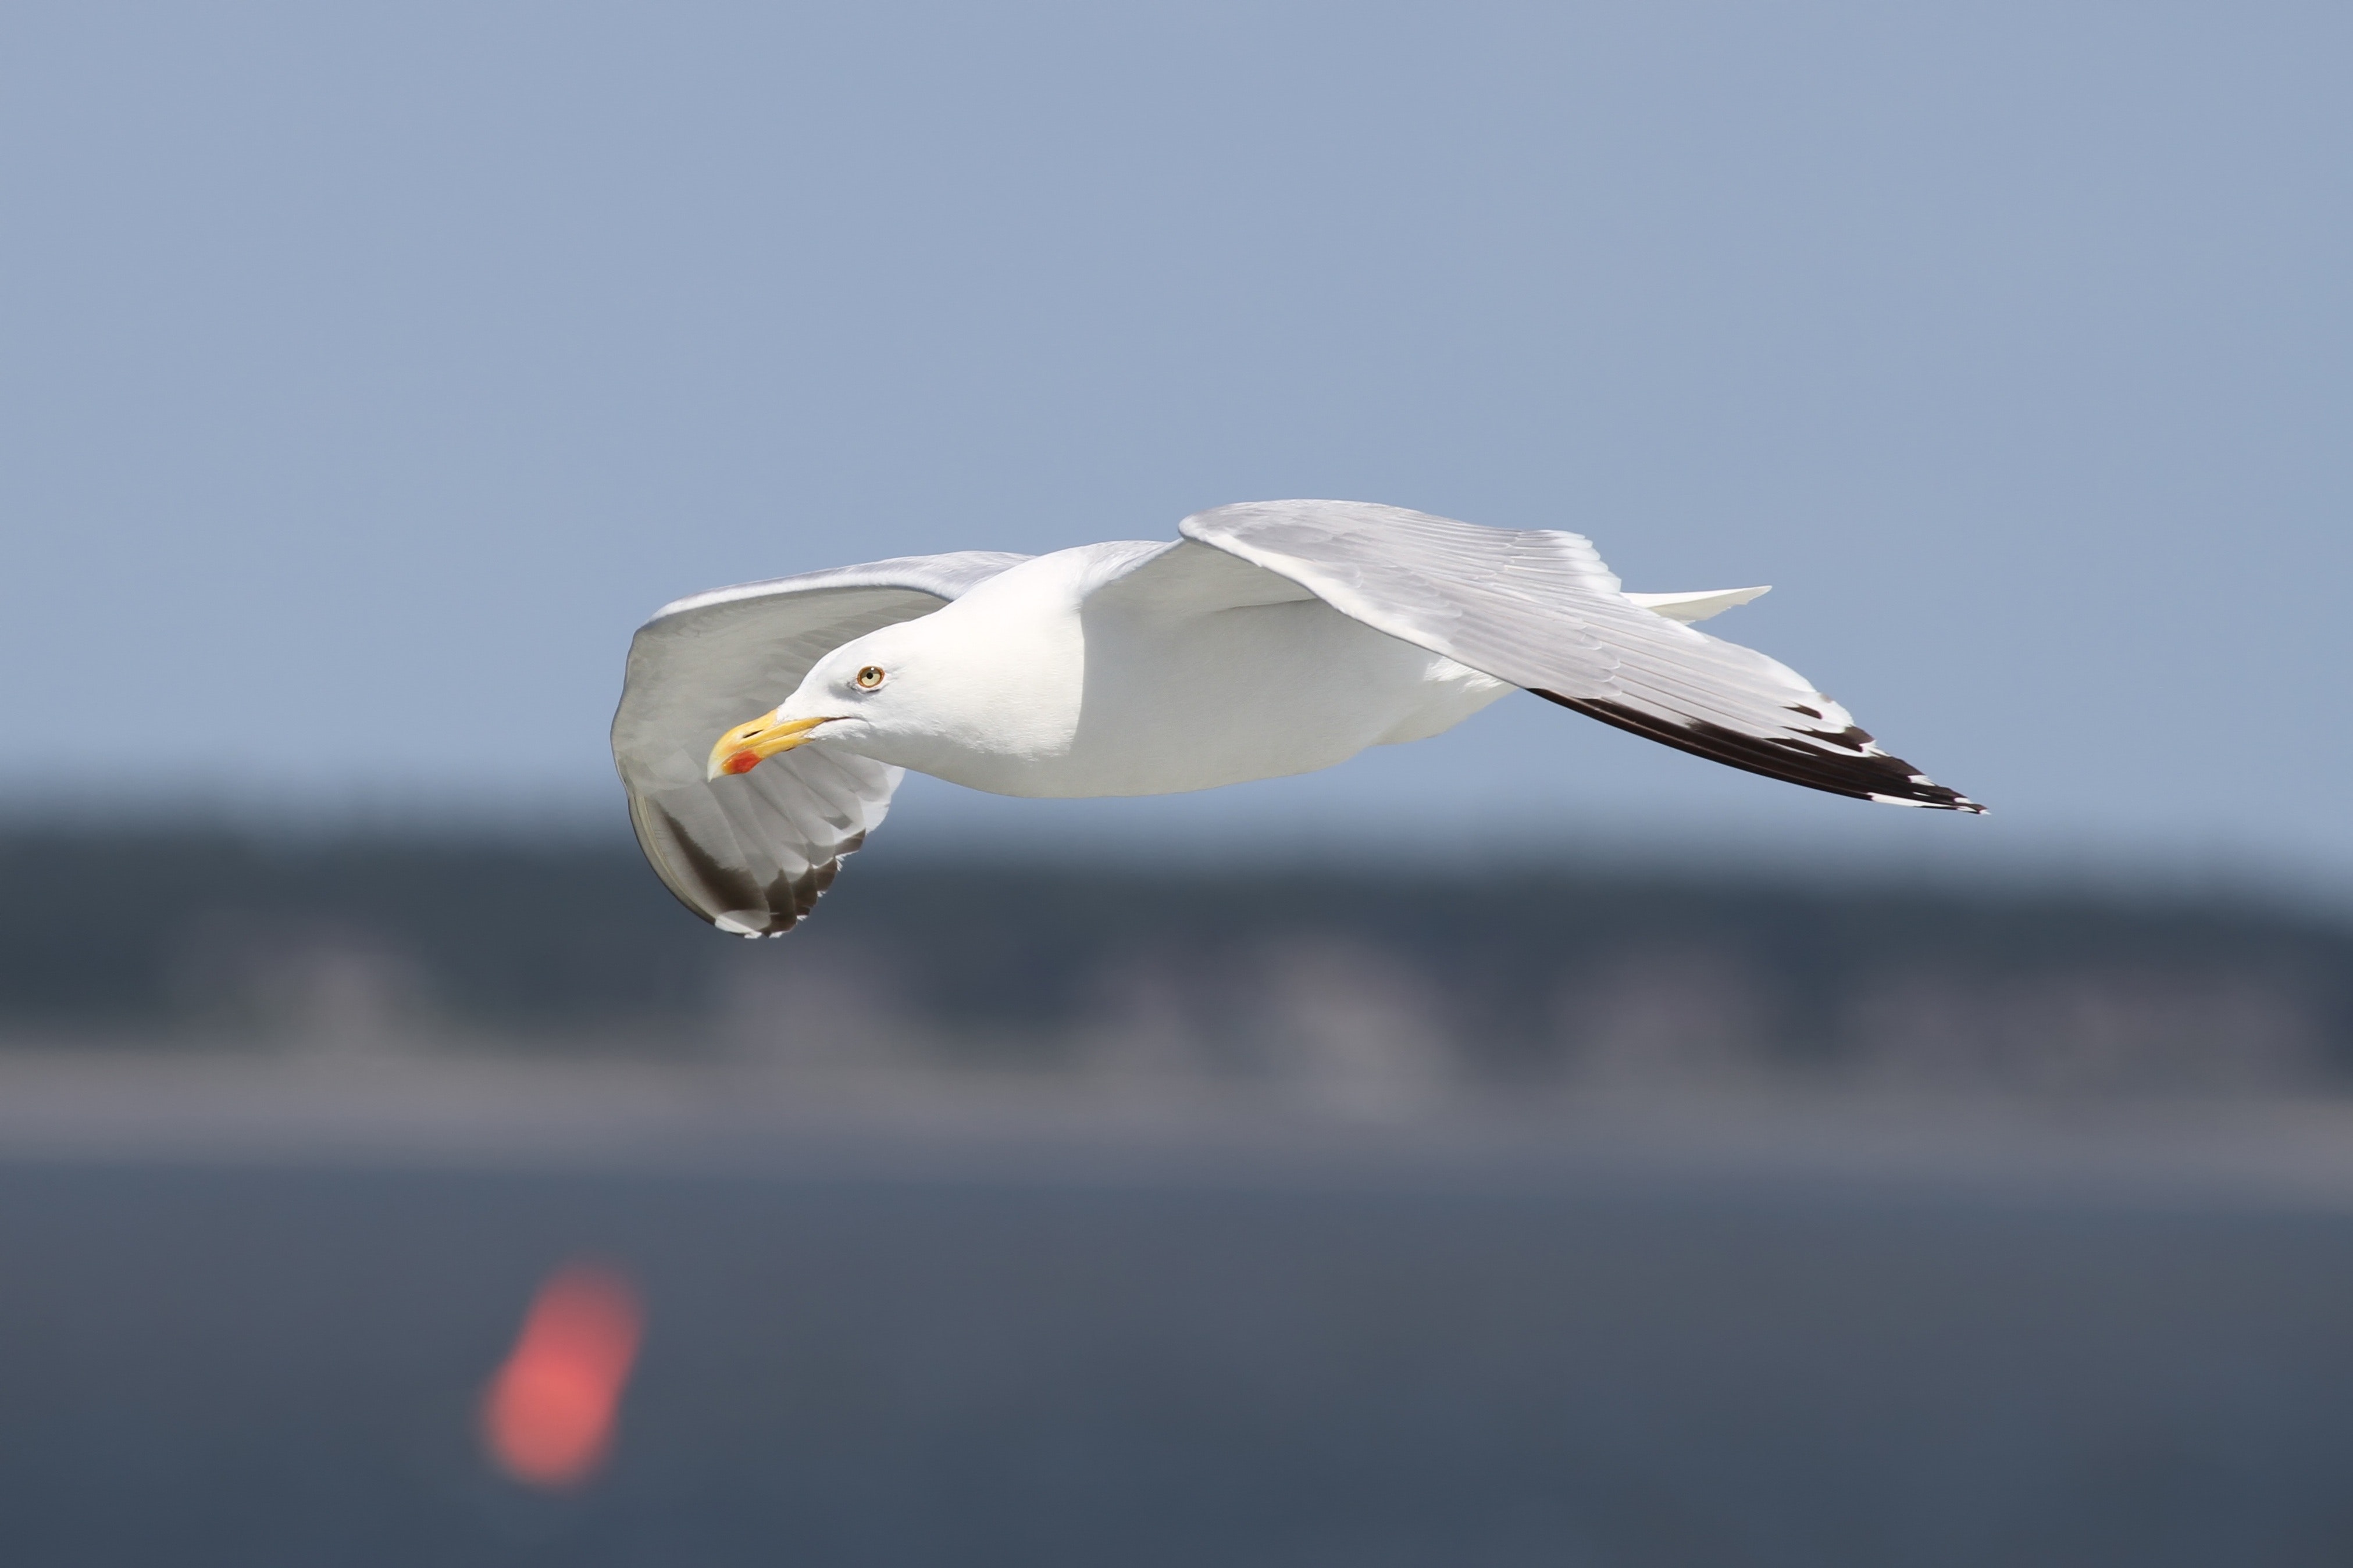
bird, gull, european herring gull, beak, great black backed gull, seabird, wing, sky, charadriiformes, flight, ring billed gull, feather, wildlife